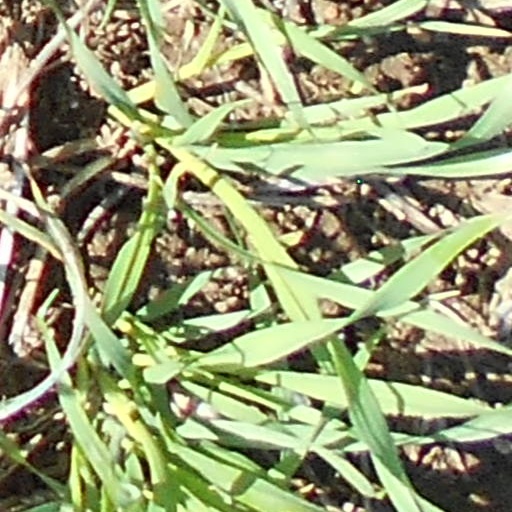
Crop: wheat